Wendy Millar

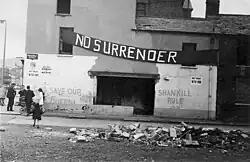
A street off the lower Shankill Road in the early 1970s

Shortly afterwards, Millar established the first UDA women's unit on the Shankill Road. Although there were other women's units set up in other areas, the Shankill Road group was particularly active and highly visible on account of the beehive hairstyles the women typically wore. In May 1974 during the Ulster Workers' Council strike, the general secretary of the Trades Union Congress, Len Murray went to Belfast to lead the striking shipyard workers on a 'back to work' march. Just as the marchers set out for the Harland and Wolff shipyard, furious members of the Shankill Road women's unit arrived on the scene and proceeded to pelt Murray with flour, eggs and other objects. Glen Barr, the chairman of the strike co-ordinating committee witnessed the assault. In an interview with British journalist Peter Taylor he described the UDA women with their beehives as looking "quite frightening" and resembled six feet tall Amazons. Barr had had encounters with the women on previous occasions and was intimidated by them.